List of iZombie characters

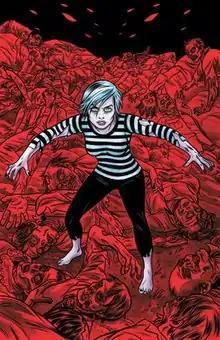
Gwen Dylan on the cover of "iZombie" vol. 4 #27 (July 2012). Art by Michael Allred.

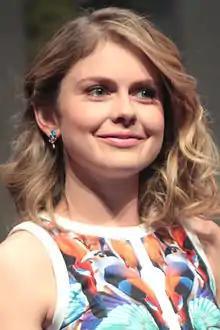
Rose McIver

"iZombie" is an American comic book series created by Chris Roberson and Michael Allred, and published by DC Comics under their Vertigo imprint. The comic follows the story of Gwen Dylan, a zombie with vague memories of her past. Gwen becomes a grave digger to obtain brains to sustain herself. Gwen befriends various other mythical creatures including ghost Ellie Stuart and a were-terrier named Scott. Gwen dates a zombie hunter named Horito.